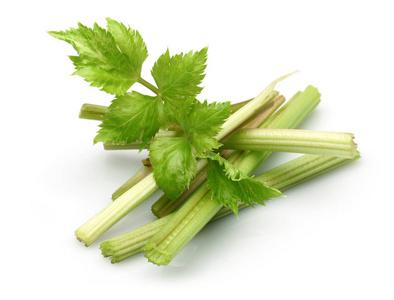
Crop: unknown
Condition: celery